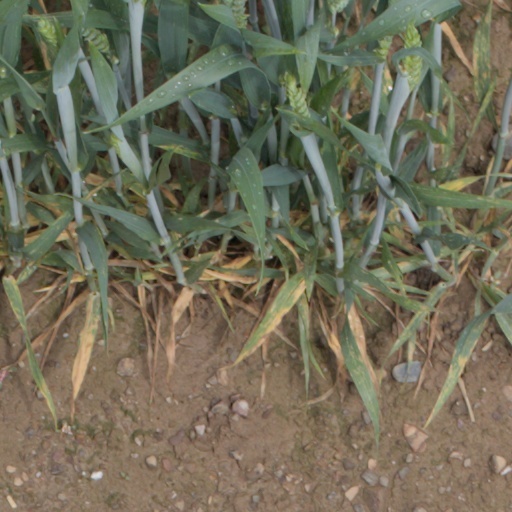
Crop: wheat